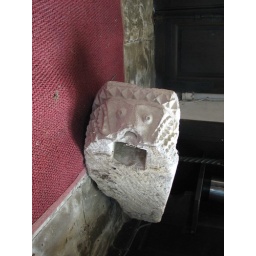
This damaged green man carving can be found on a chunk of stone just lying on the floor by the door.